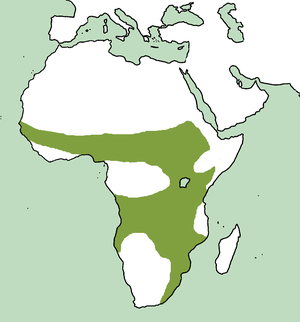
L'Outarde à ventre noir est une espèce d'oiseaux d'Afrique appartenant à la famille des Otididae.